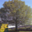
Label: willow_tree